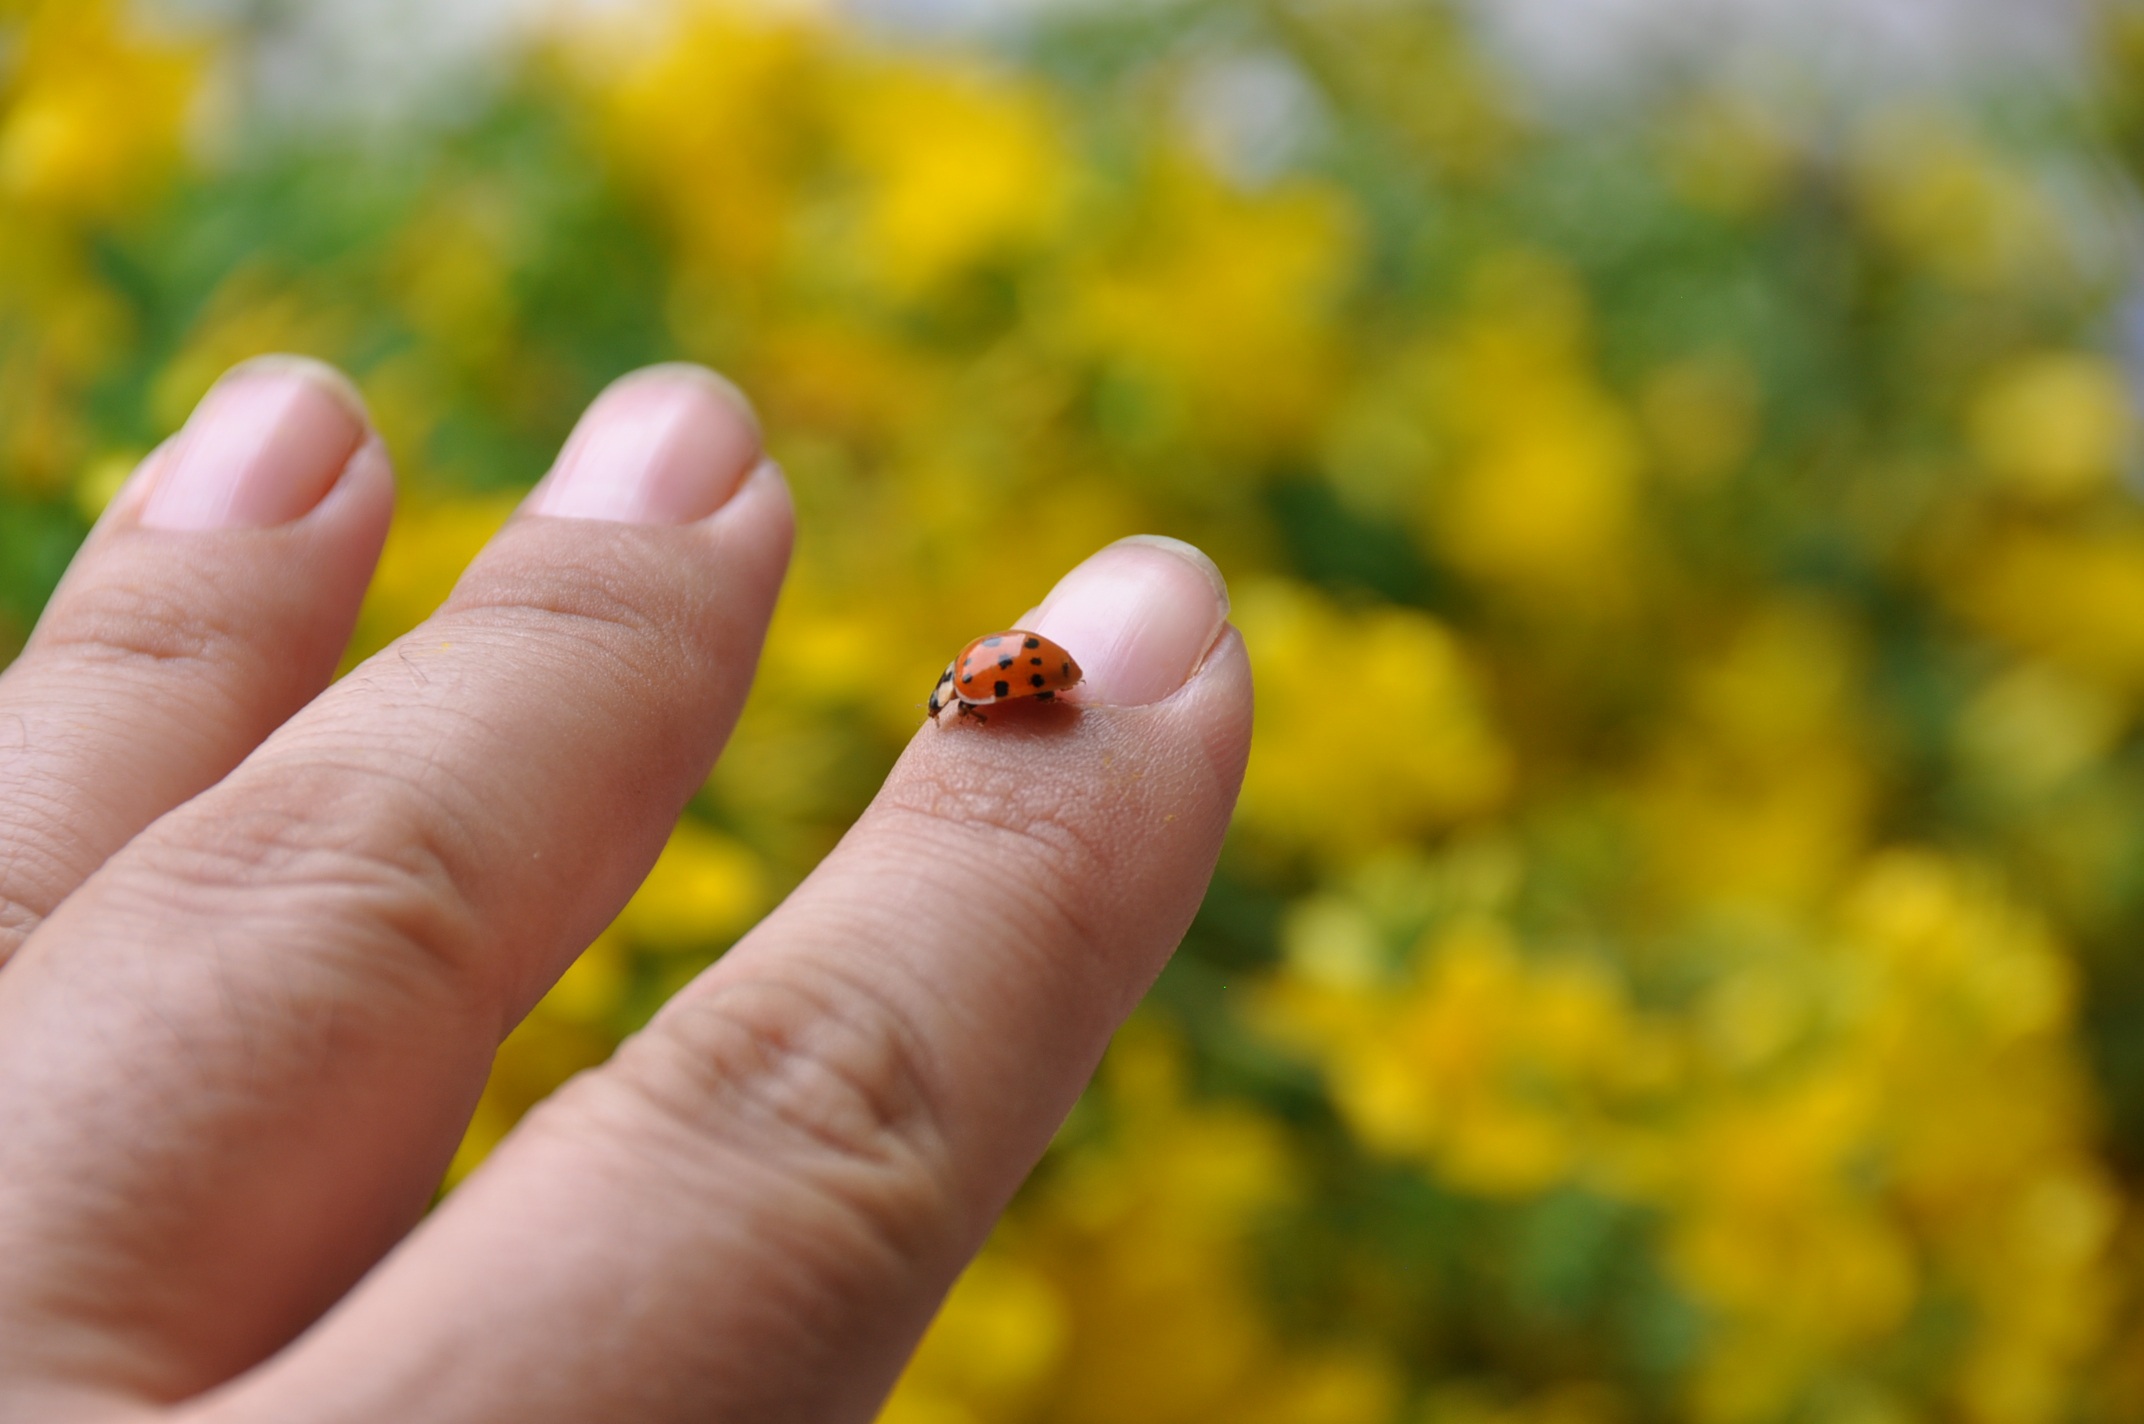
hand, man, nature, grass, plant, photography, sunlight, leaf, flower, finger, food, green, produce, autumn, ladybug, yellow, close up, macro photography, destinations, flowering plant, sense, land plant, unsect, countyrside